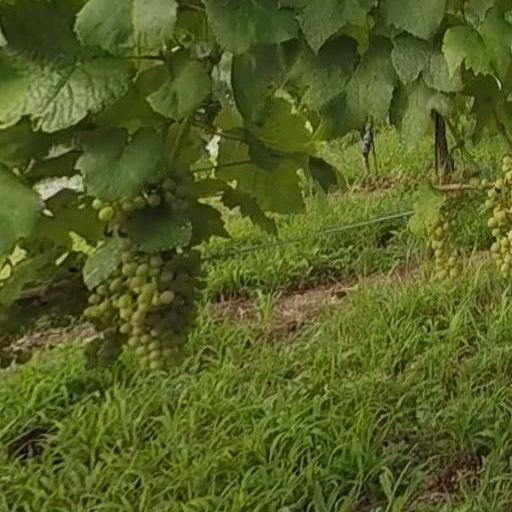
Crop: grape